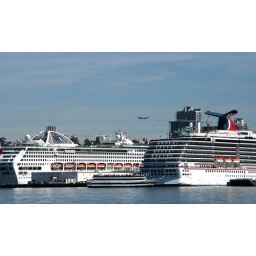
Cruise ships in port, plane